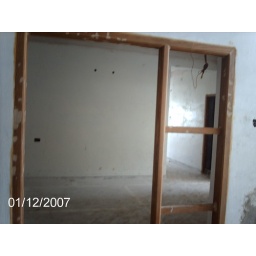
this is the main entrance from the outside of the flat this is taken standing in the outside corridor